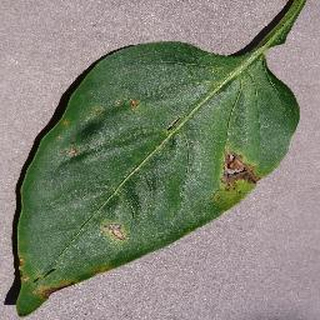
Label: bell_pepper_bacterial_spot